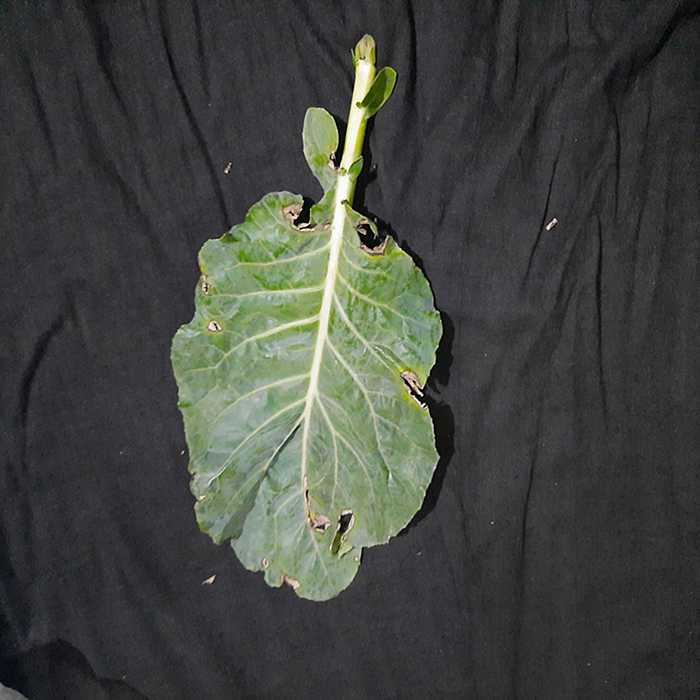
Plant: Cauliflower
Label: Downy mildew